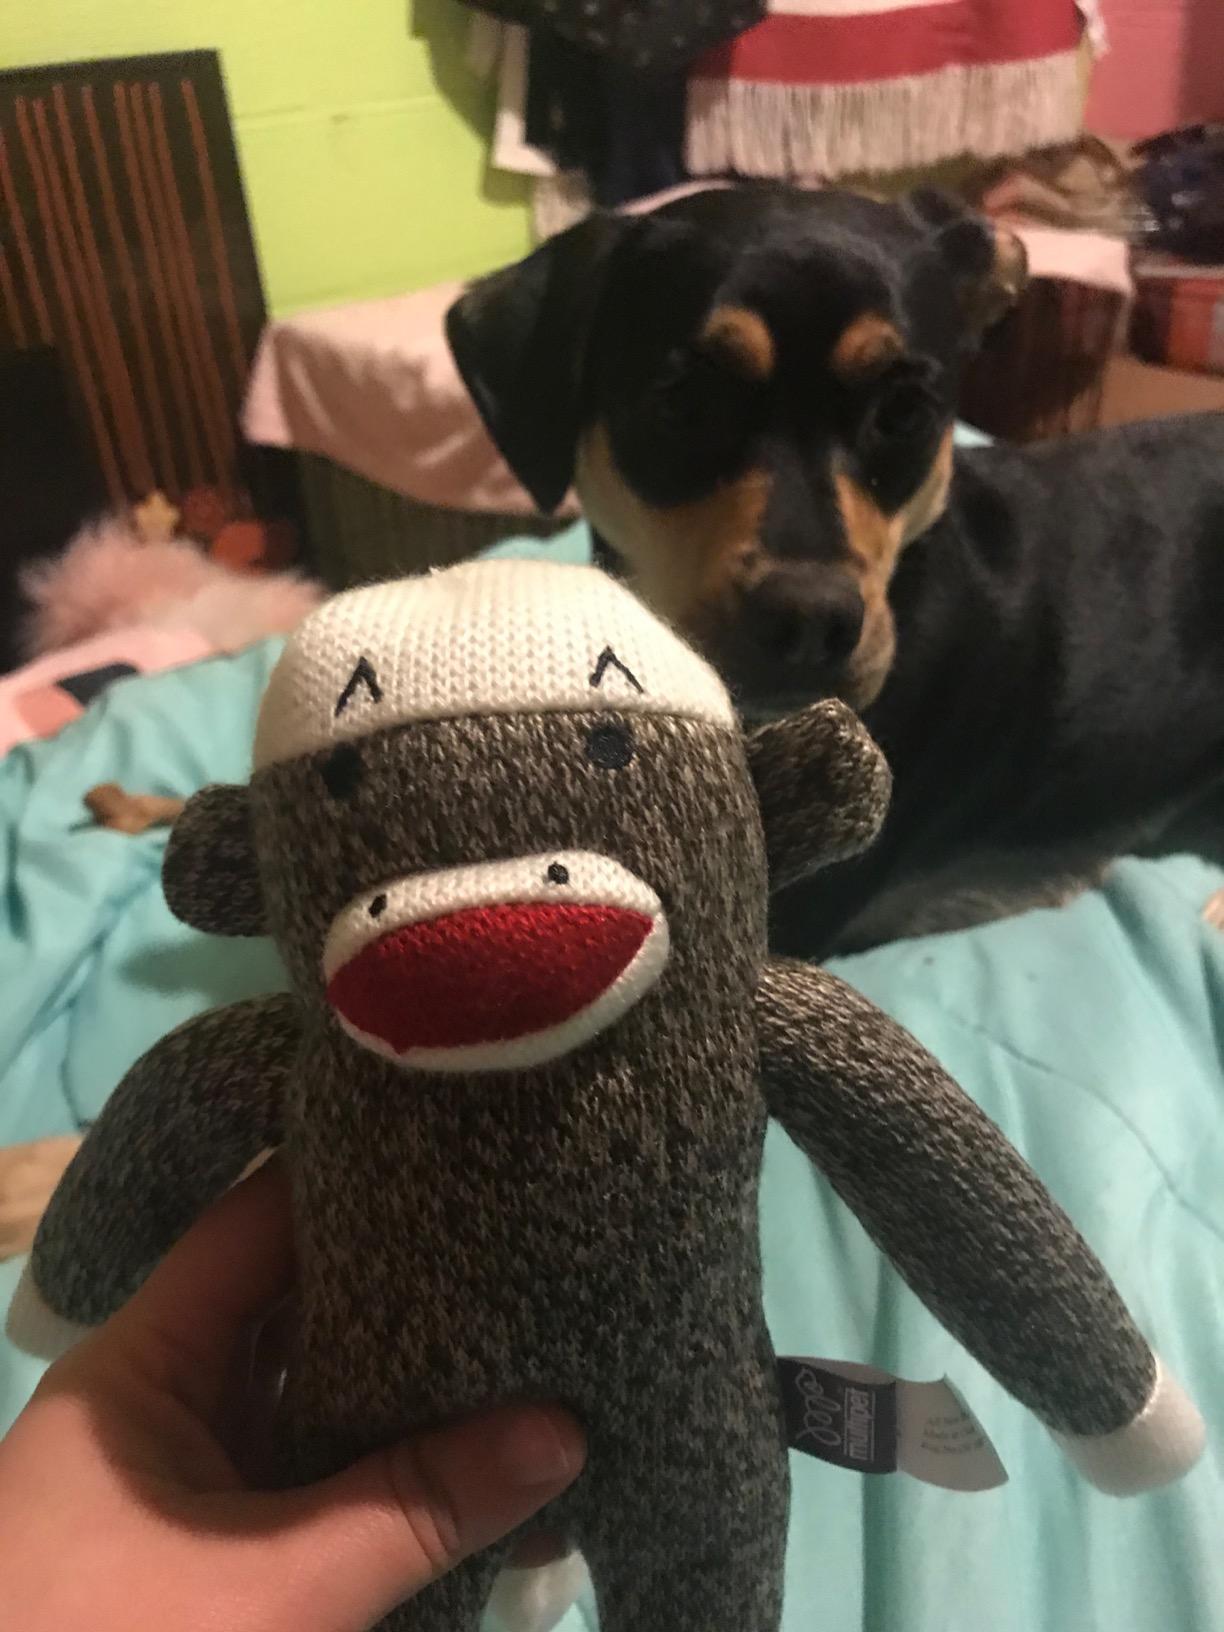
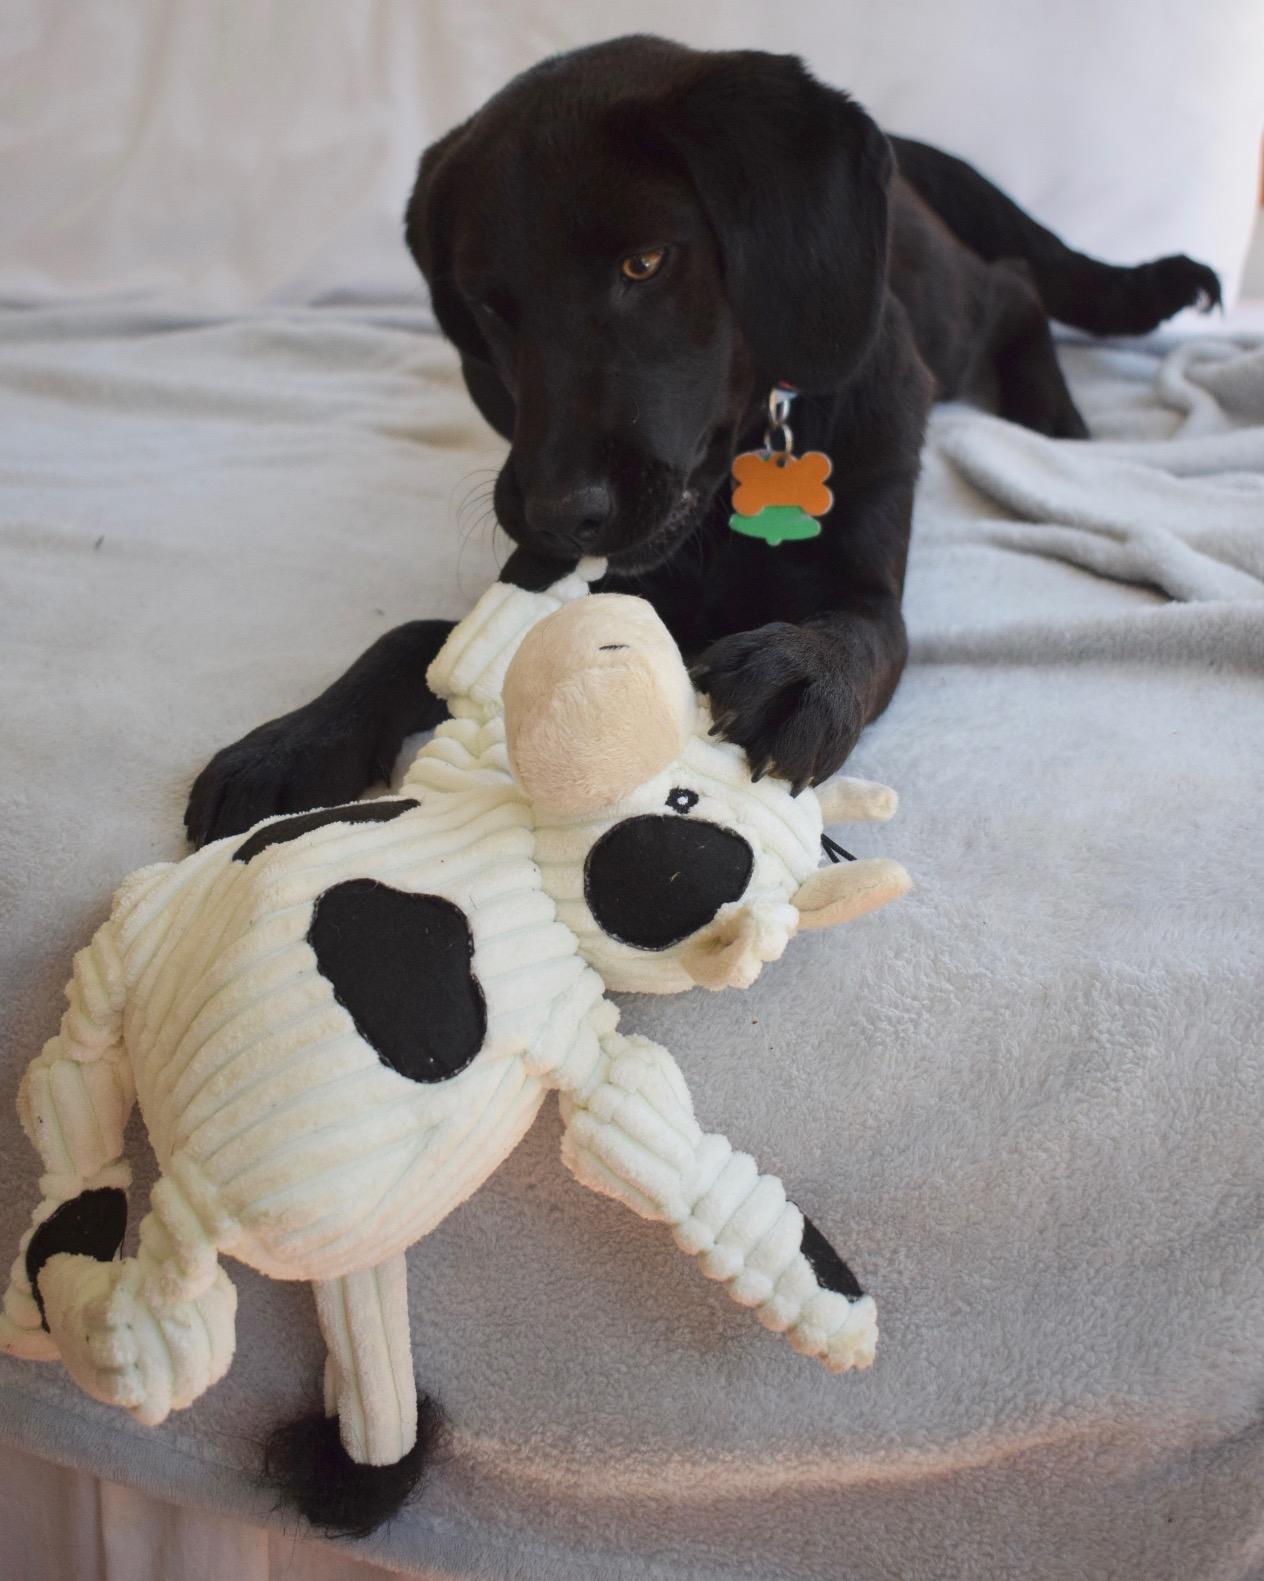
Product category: items_toy
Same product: no